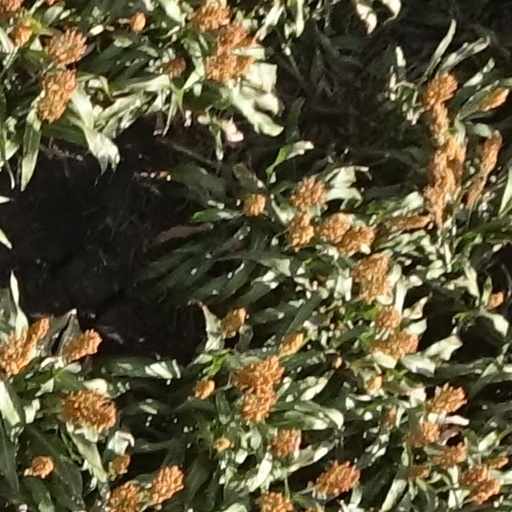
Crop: sorghum